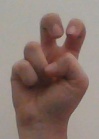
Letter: toot